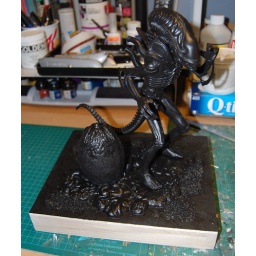
Wood frame box base for model. Model primed black - Alien Warrior with Egg. Model in progress. Halcyon 1991